1993 Space Machine

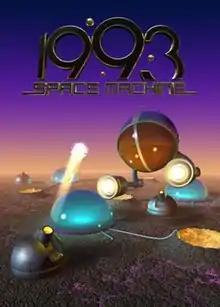

1993 Space Machine is a shoot 'em up video game released for Windows and Mac in 2016. The game was originally planned for release as Shenandoah: Daughter of the Stars on the Amiga in 1993 before the project was abandoned.